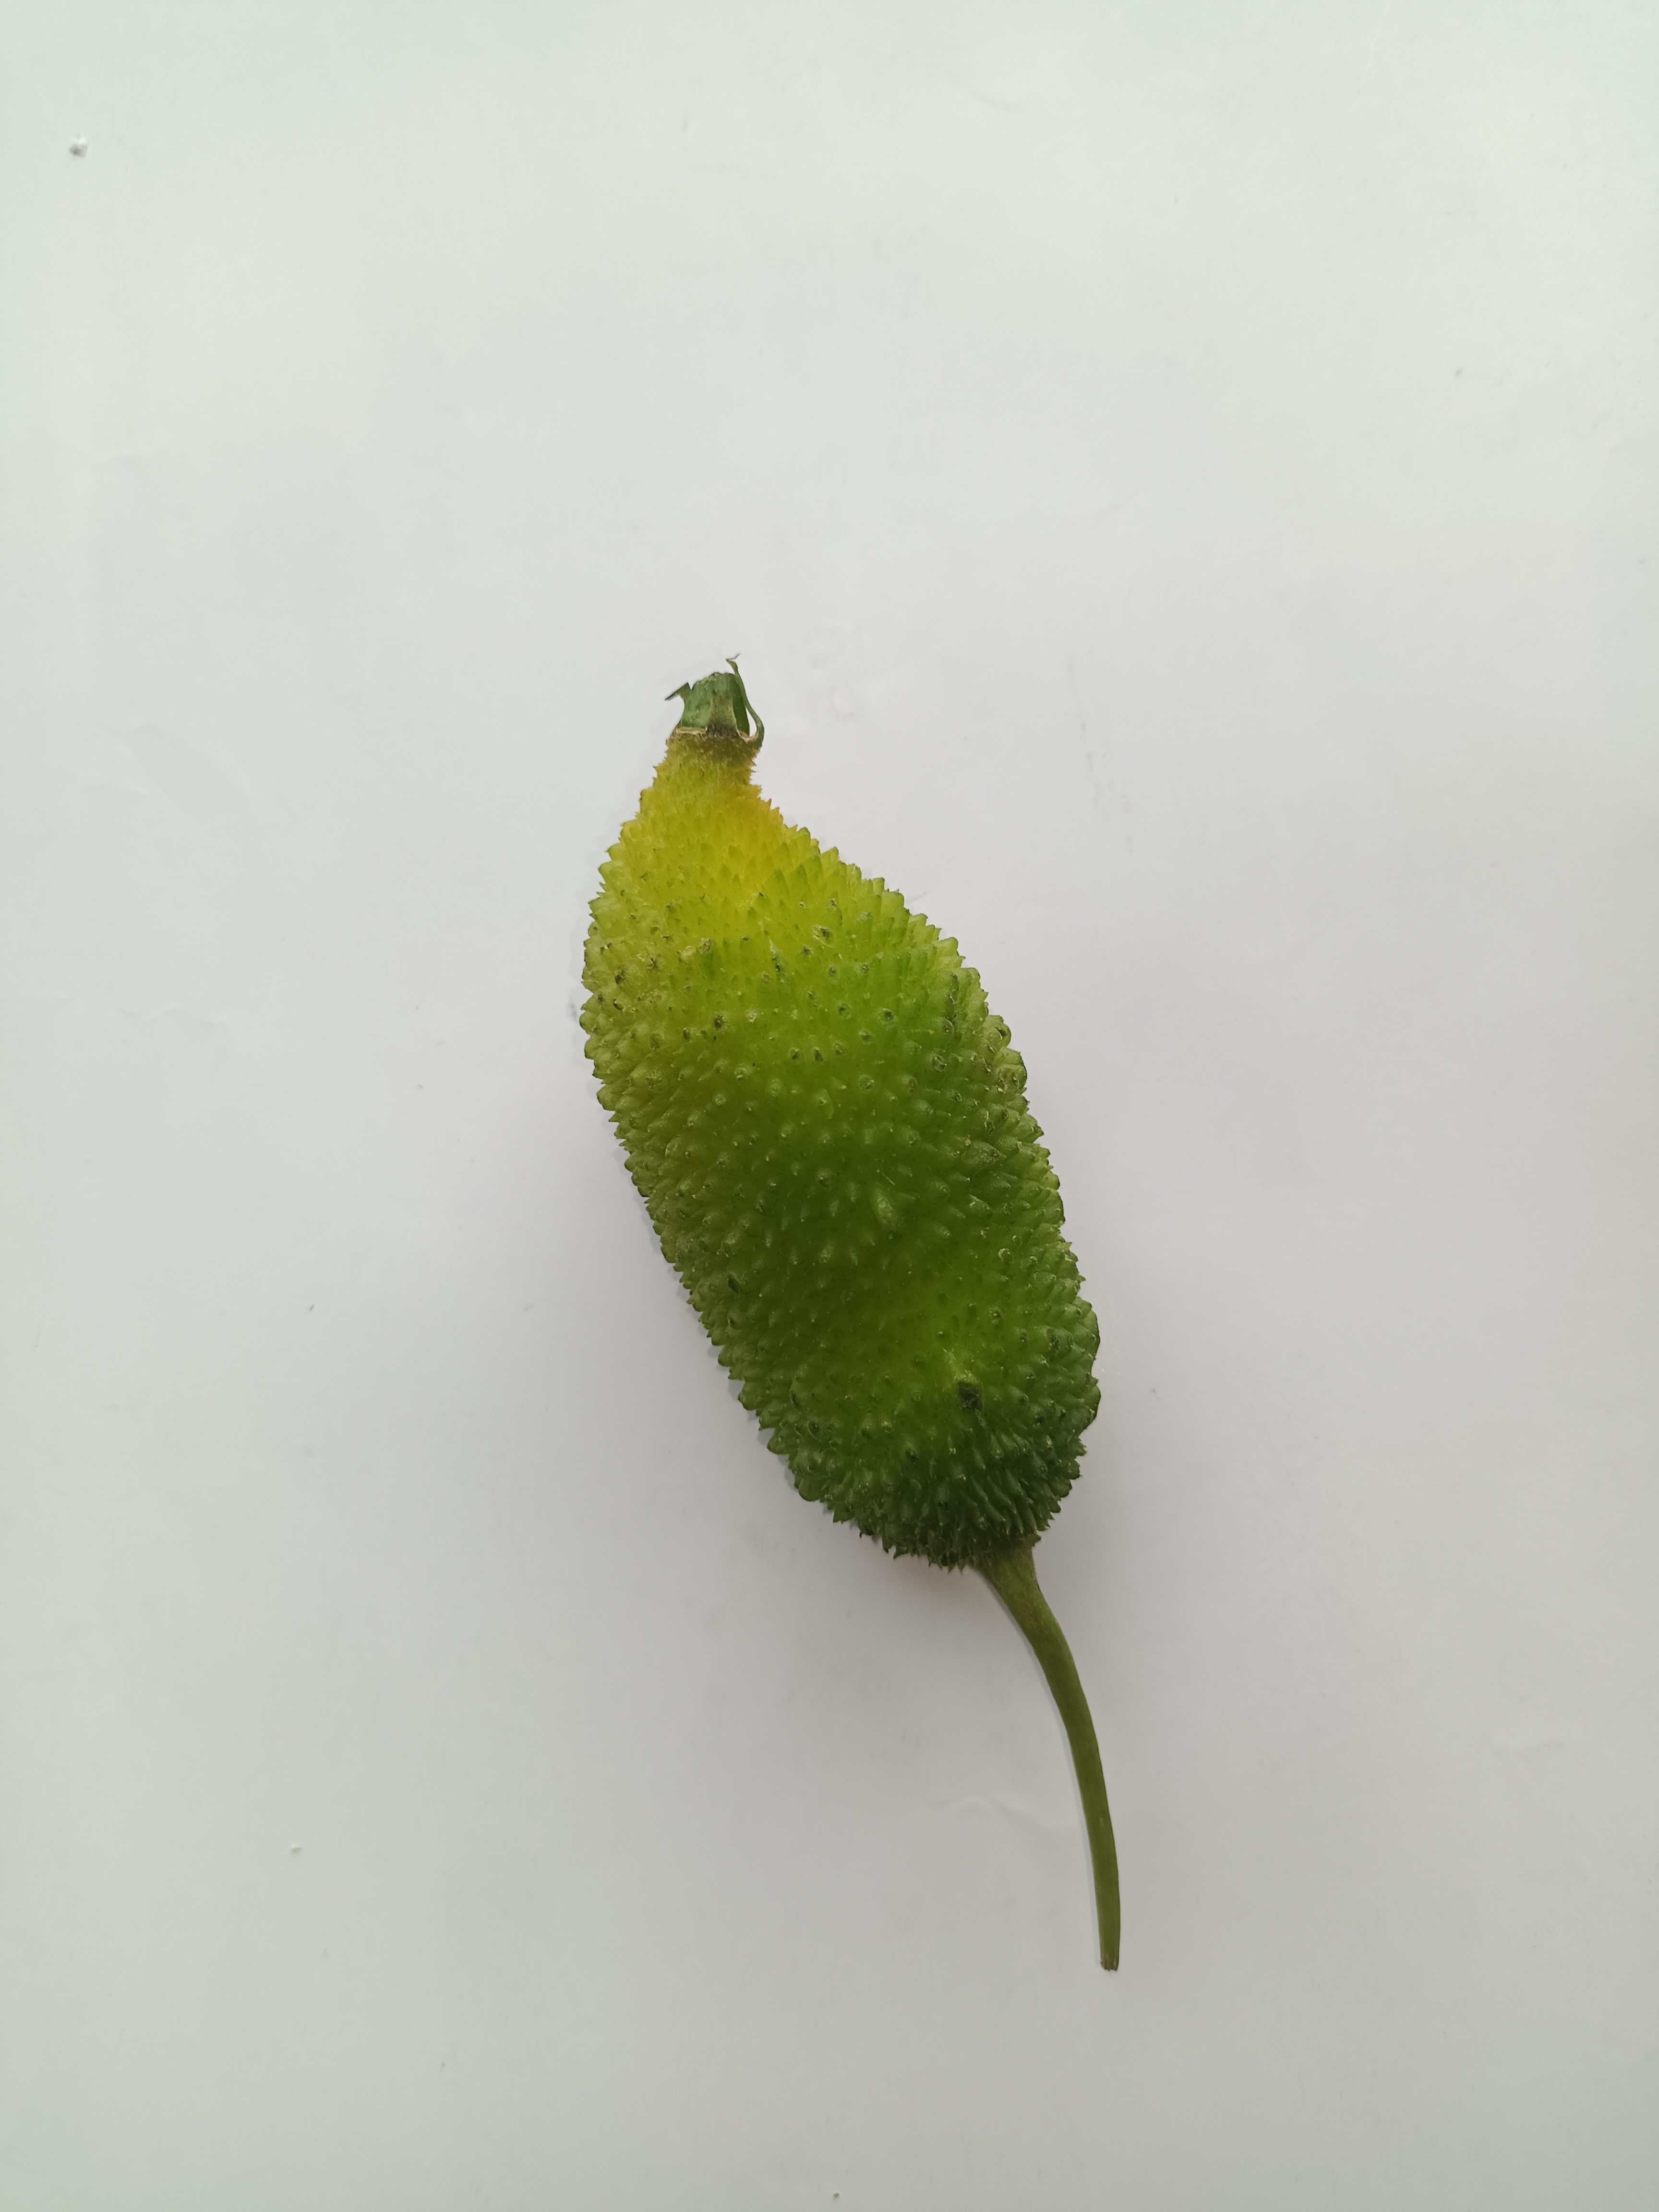
Label: Momordica dioica